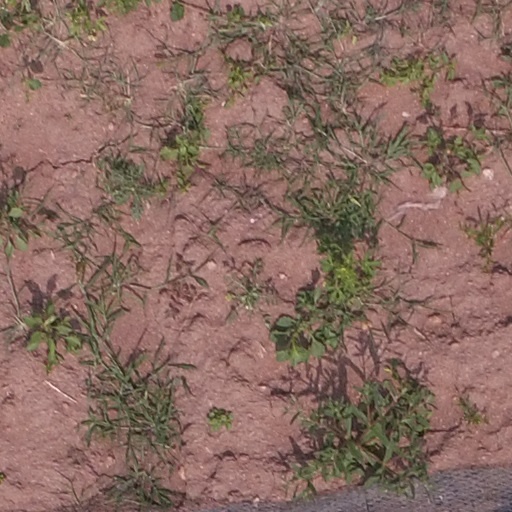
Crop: maize; corn